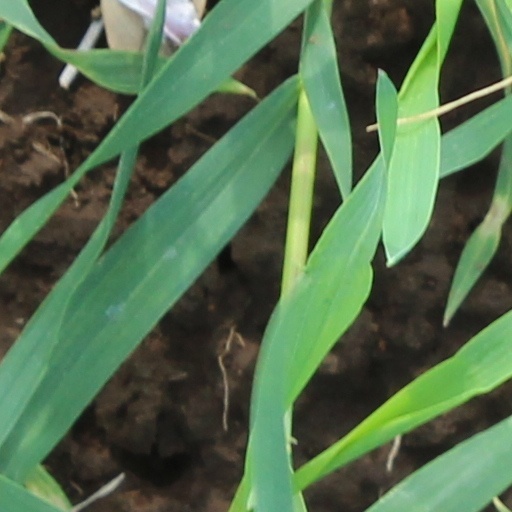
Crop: wheat